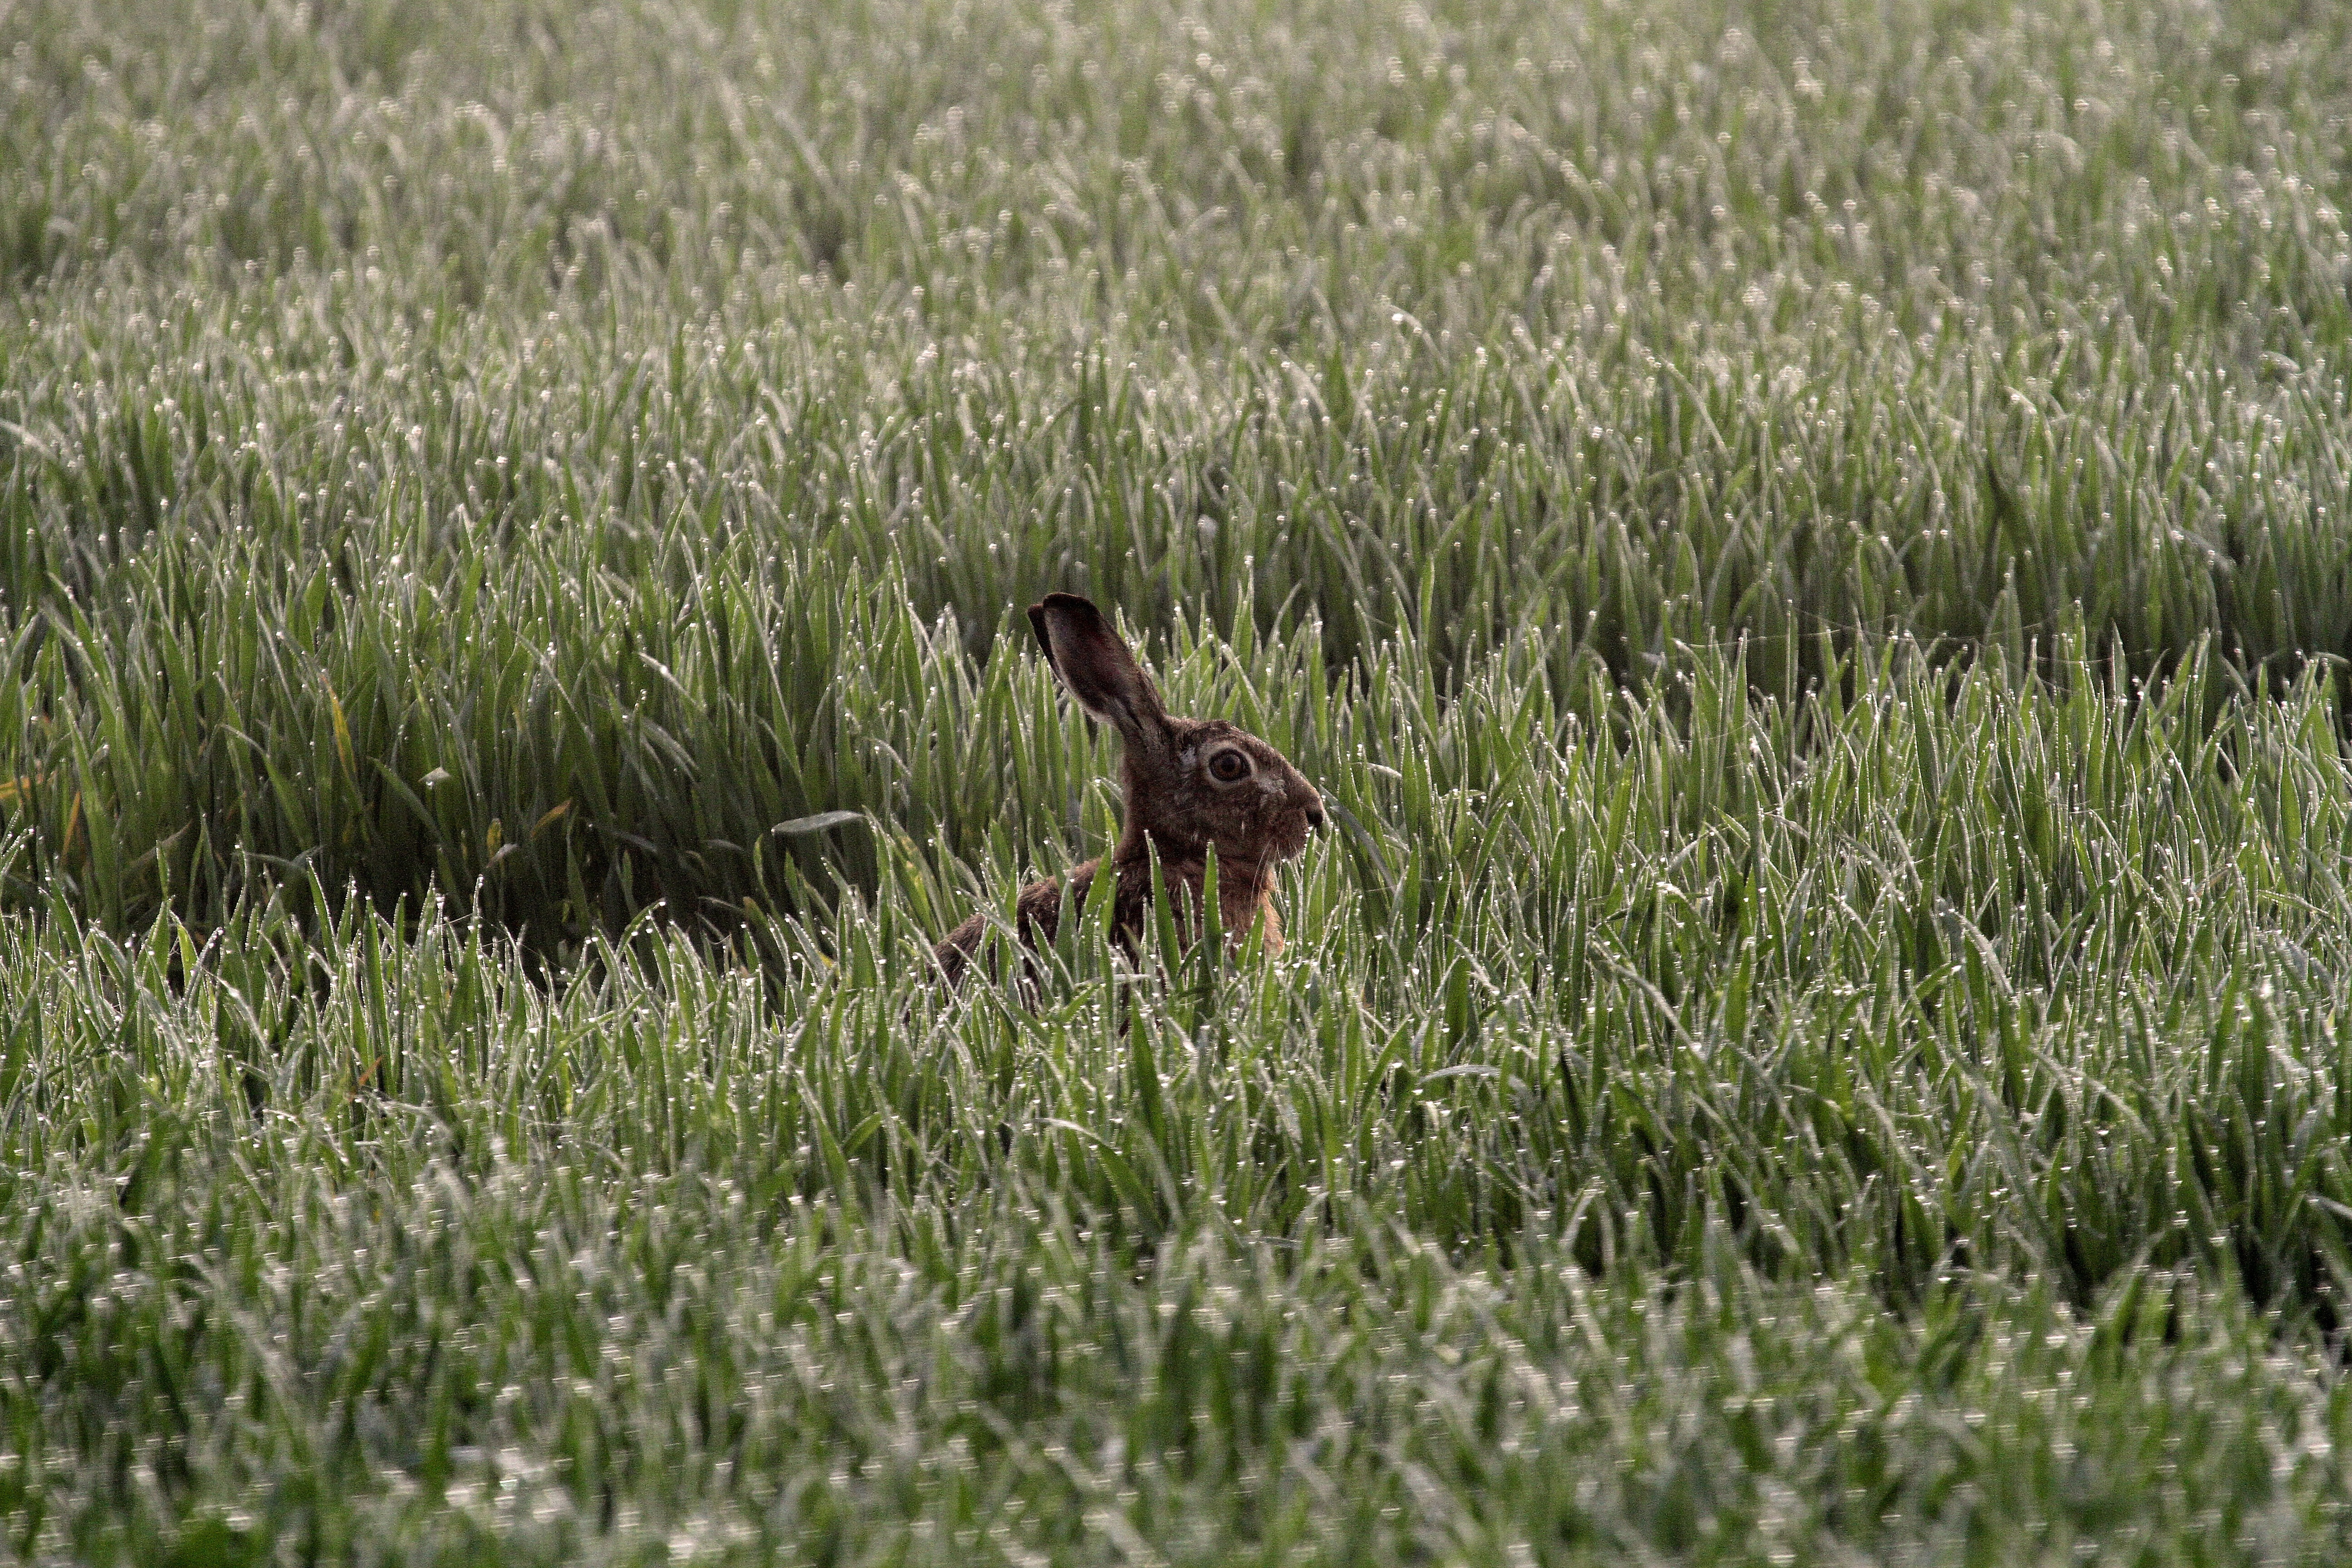
grass, marsh, bird, lawn, meadow, prairie, wildlife, pasture, grazing, mammal, fauna, hare, wild animal, grassland, wetland, cornfield, daybreak, habitat, ecosystem, morgentau, natural environment, grass family